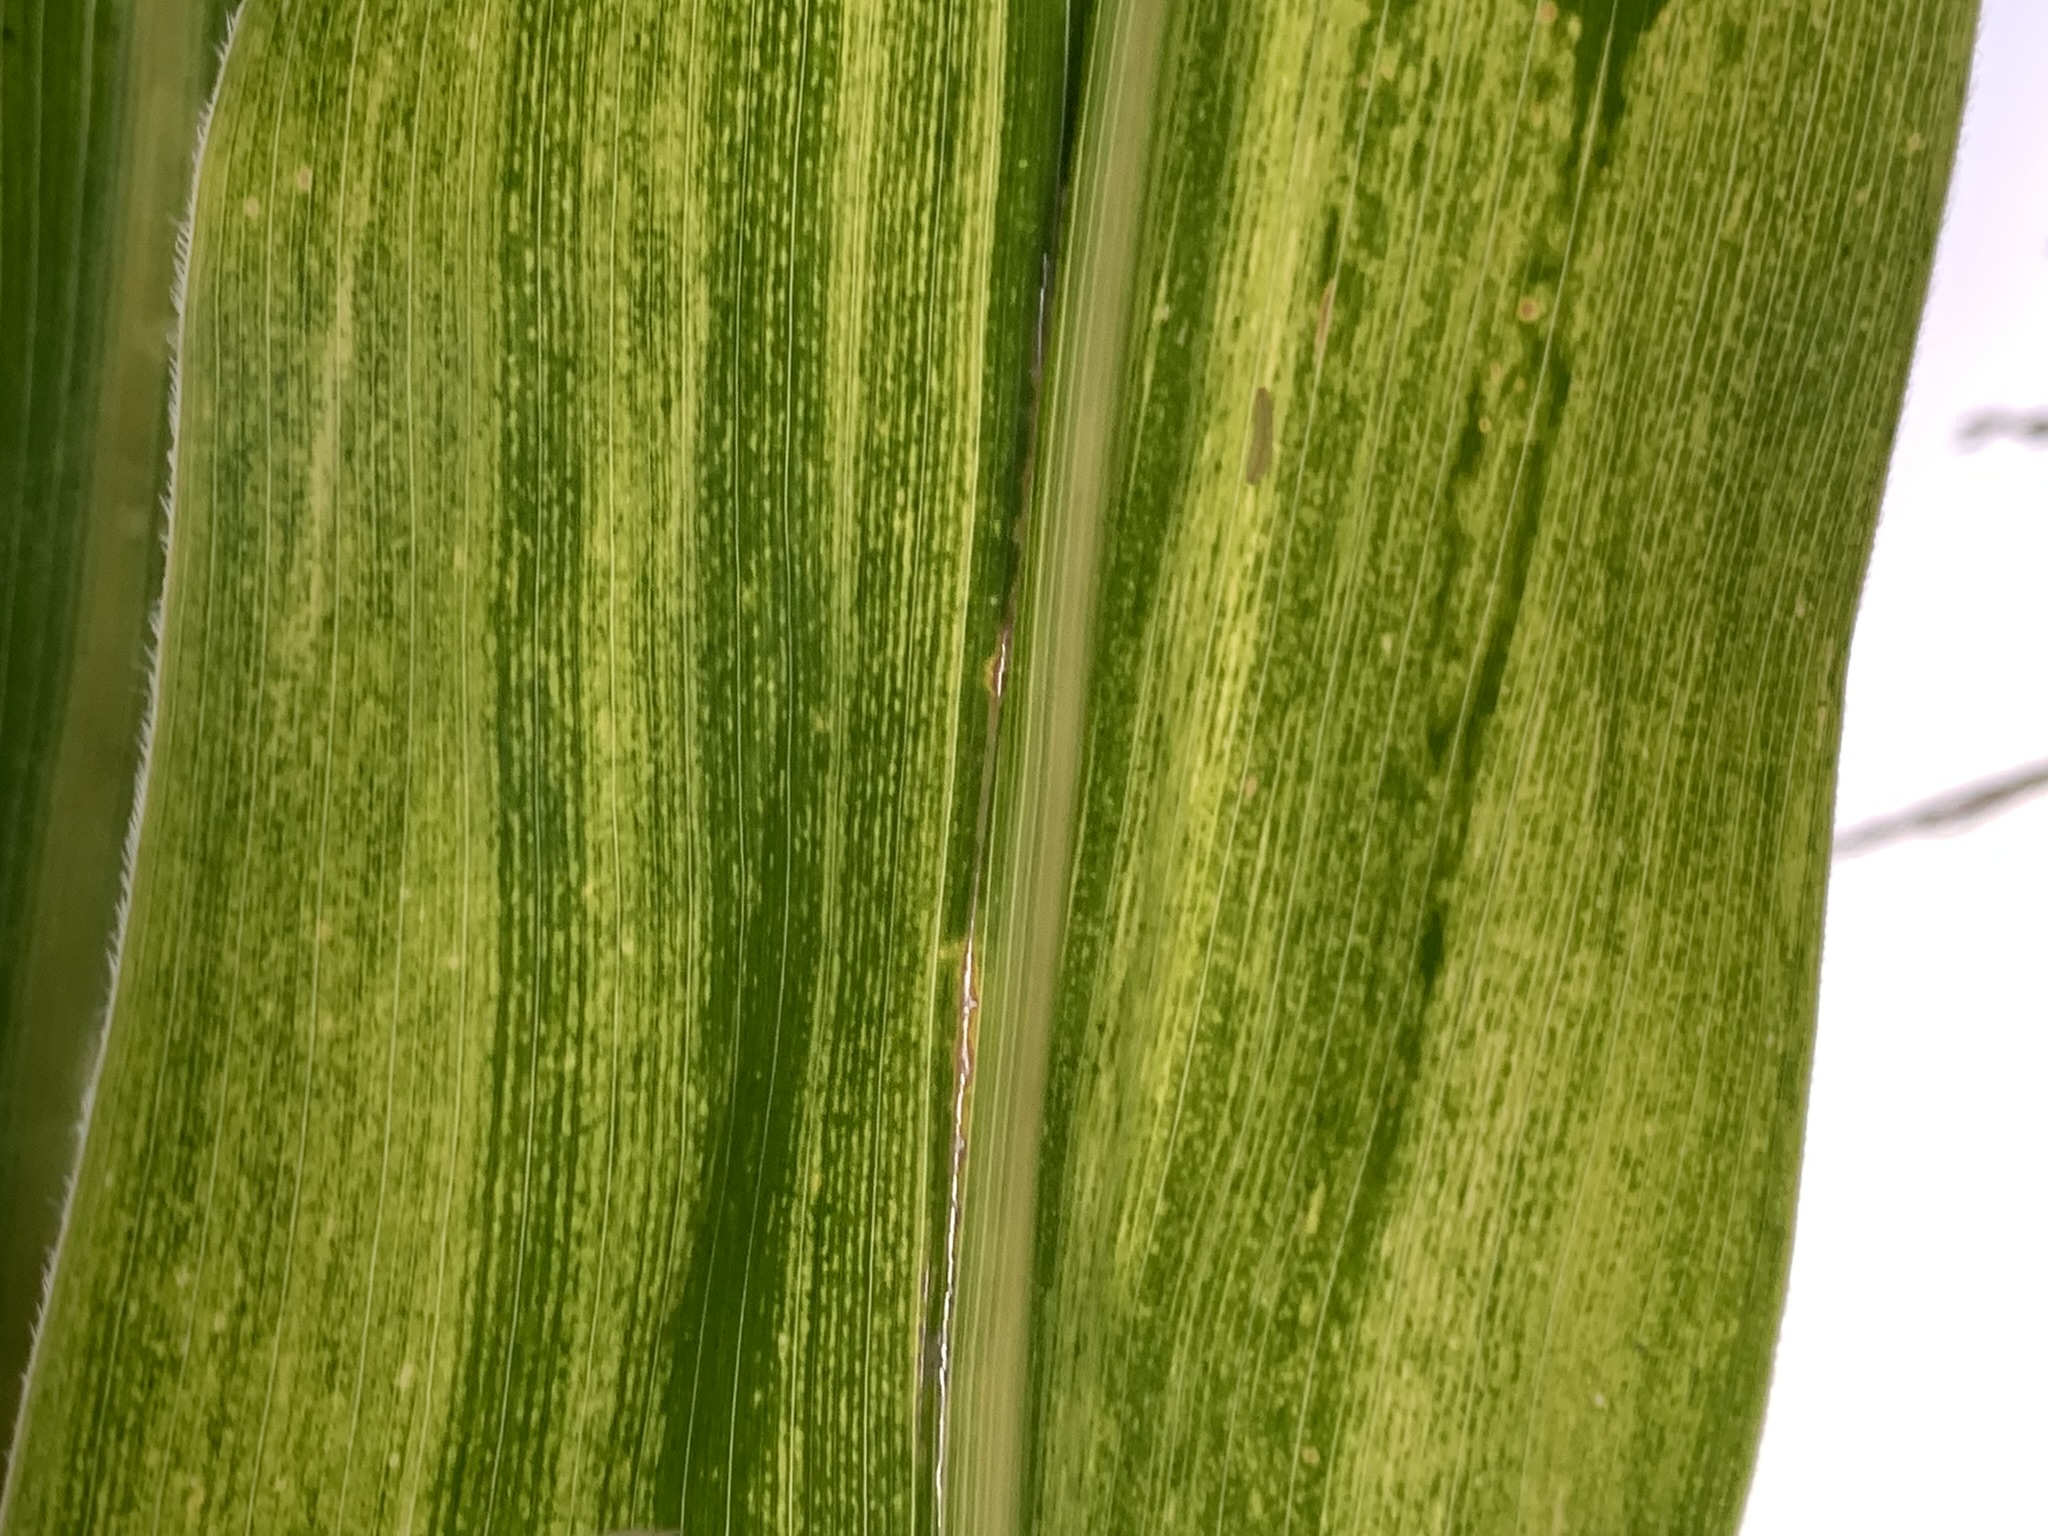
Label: MLN